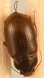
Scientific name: Amara quenseli
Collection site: Onaqui NEON (ONAQ), plot ONAQ_018